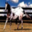
Label: horse